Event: Ecuador Earthquake
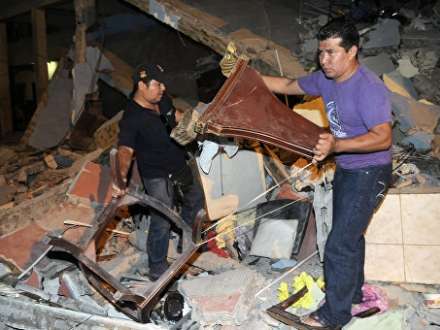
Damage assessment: damage